New York State Route 295

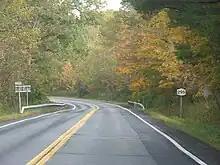
A highway cutting through a forest. Fall foliage is beginning to emerge.

At its western terminus, NY 295 begins at NY 66 in the village of Chatham, initially known as Railroad Avenue. As the road changes names to Spring Street, the Stony Kill approaches from the west and roughly parallels NY 295 for much of its duration. Within the hamlet, NY 295 intersects several local roads and a pair of train tracks. The highway proceeds towards the northwest as it passes to the east of a pond, and subsequently intersects the Taconic State Parkway. Upon crossing the state parkway, NY 295 takes a more easterly direction; however, it turns towards the northwest when it reaches New Concord Road. The road intersects the Berkshire Connector of the New York State Thruway, or Interstate 90 (I-90), and enters the hamlet of East Chatham shortly after.